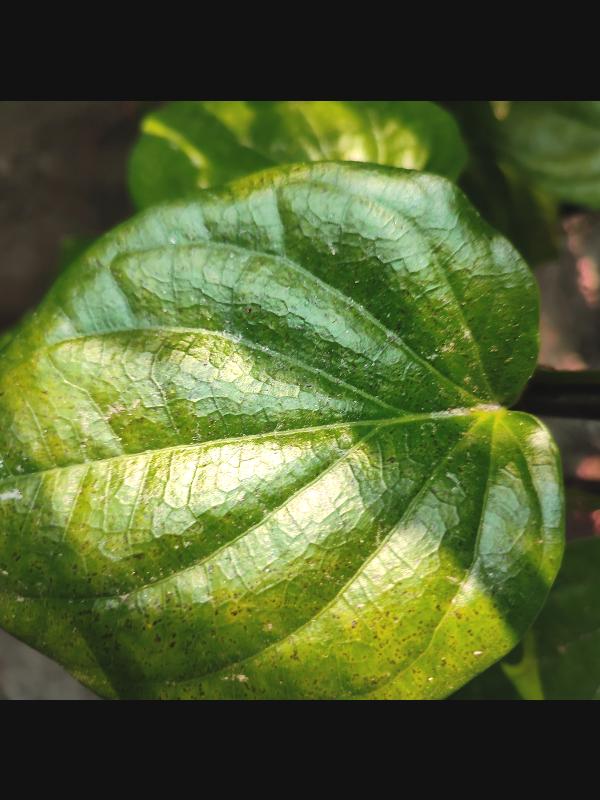
Label: Healthy_Leaf